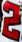
Number: 2